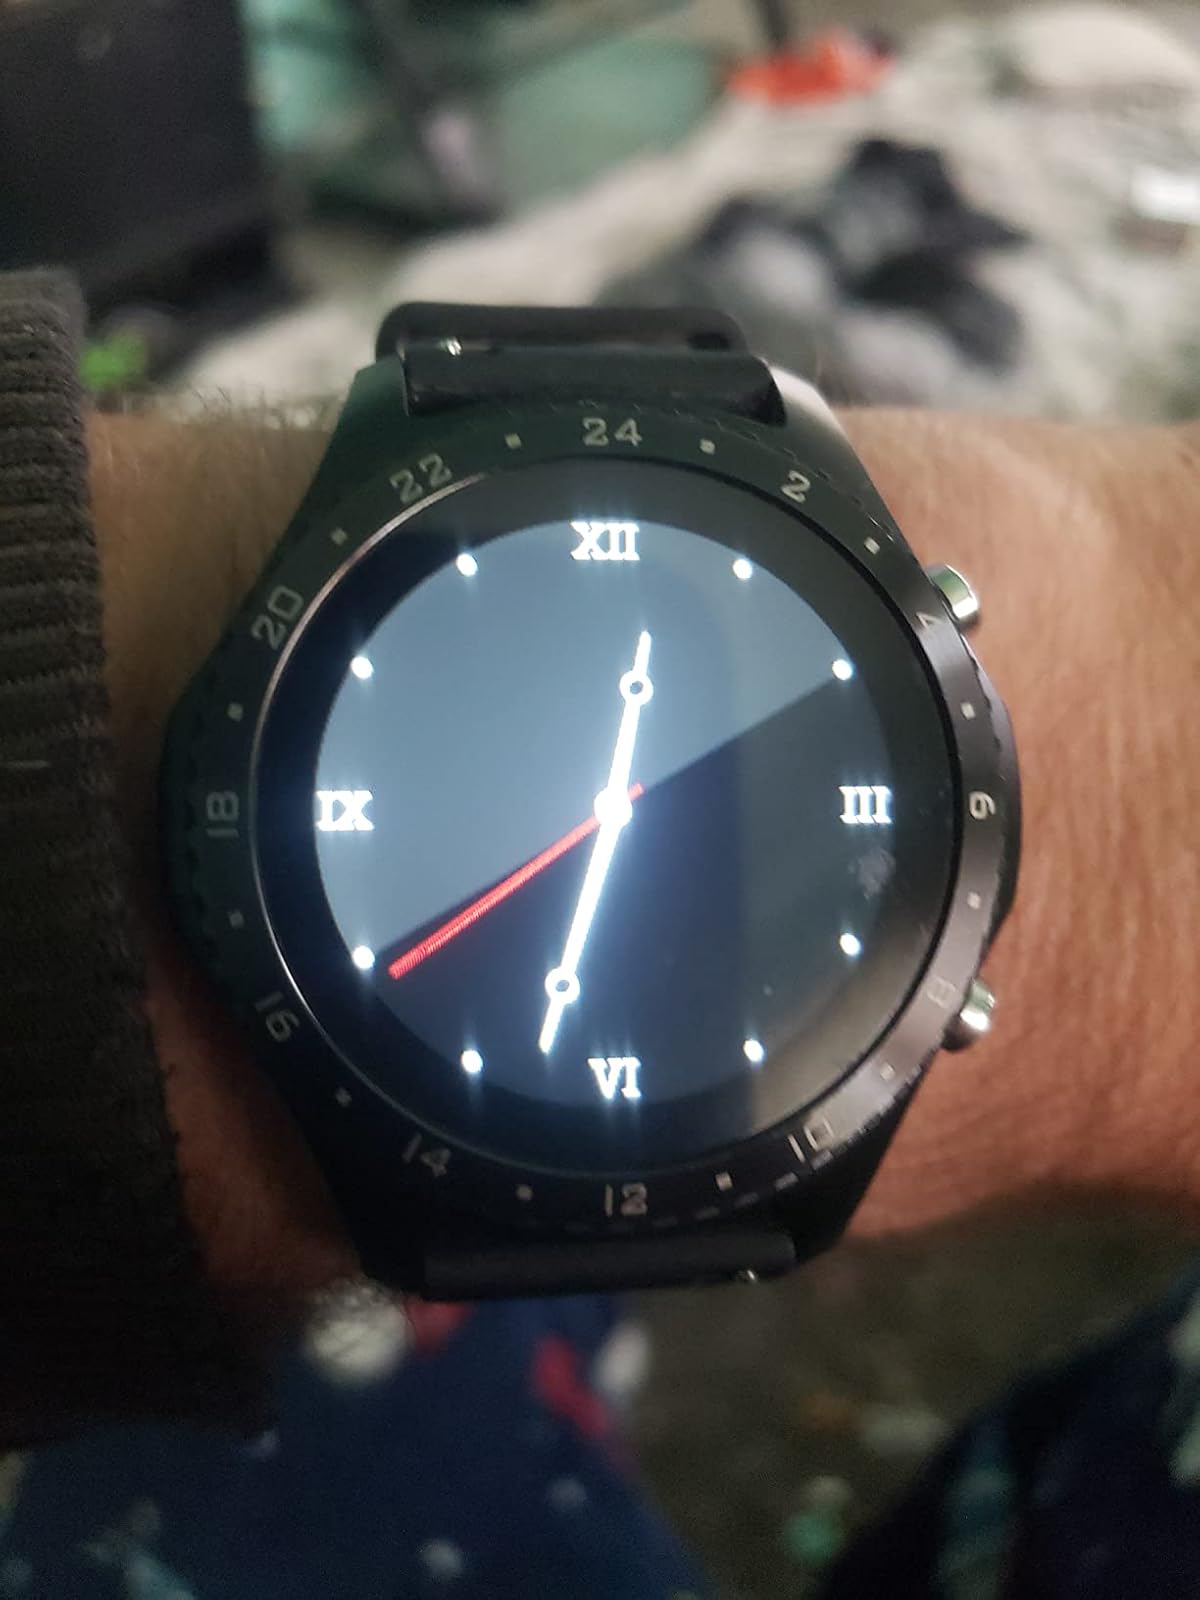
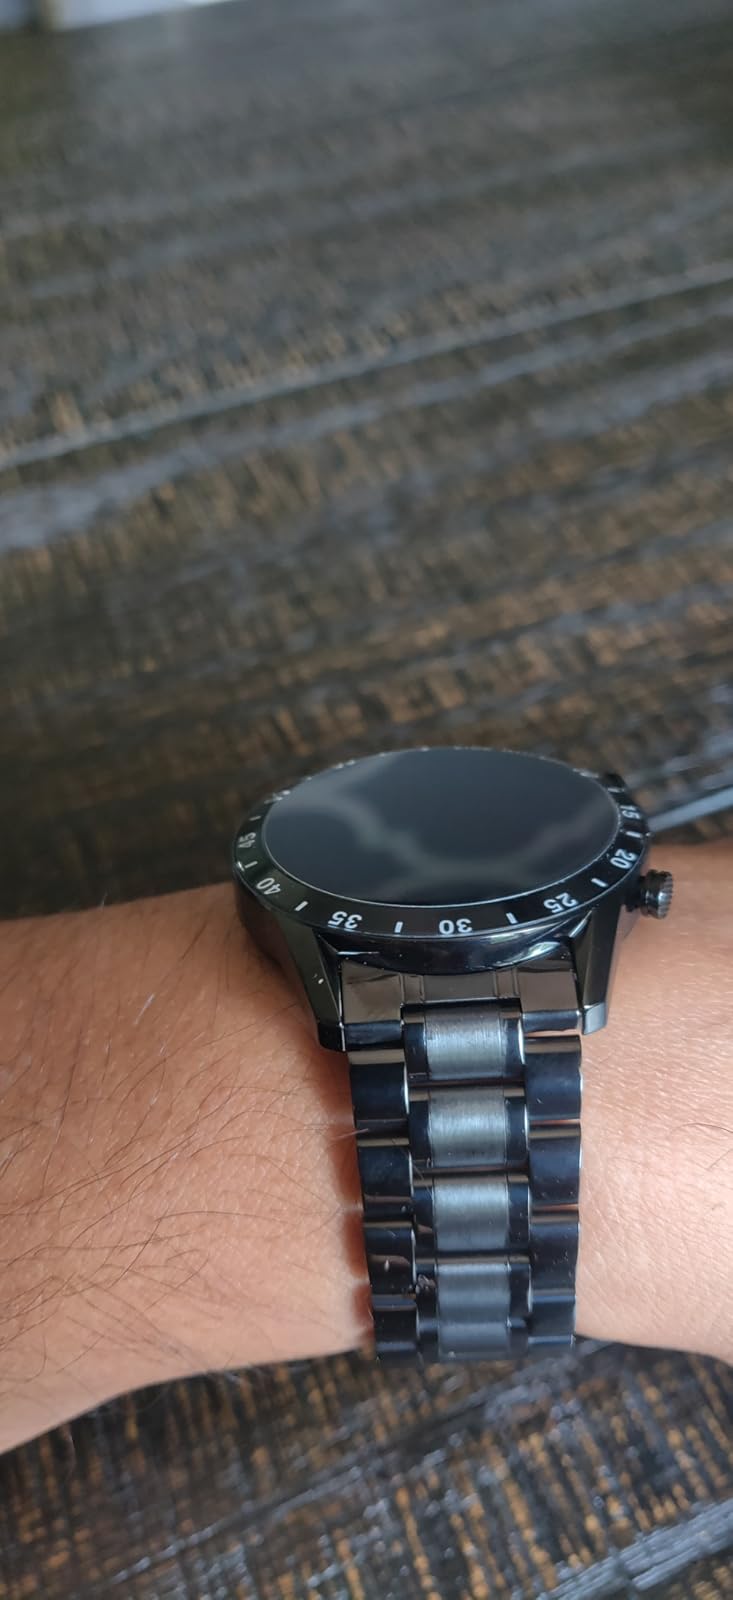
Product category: smartwatch
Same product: no